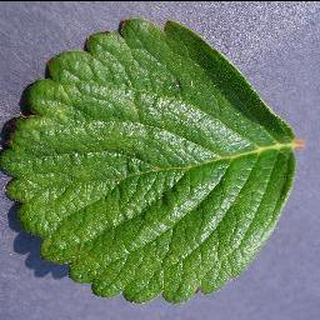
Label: healthy_strawberry